Lotus (video game series)

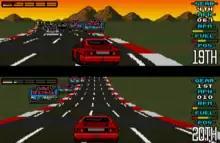
Amiga screenshot

The Lotus series consists of three racing computer games based around the Lotus brand: Lotus Esprit Turbo Challenge, Lotus Turbo Challenge 2, and Lotus III: The Ultimate Challenge. Published between 1990 and 1992 by Gremlin Graphics, the games gained very favourable reviews upon release. Original Amiga versions of the games were created by Shaun Southern and Andrew Morris of Magnetic Fields, and then ported by other individuals to several other computers and game consoles.